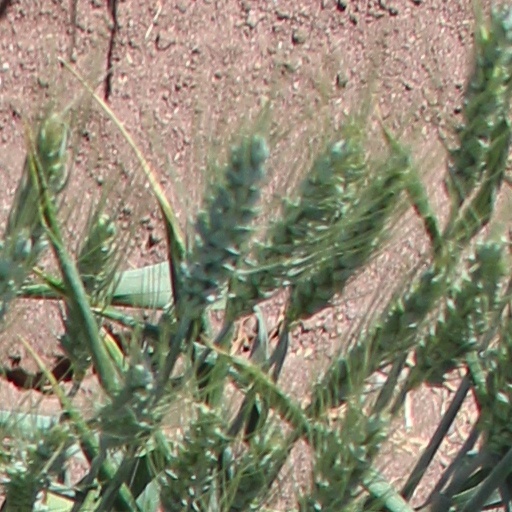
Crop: wheat